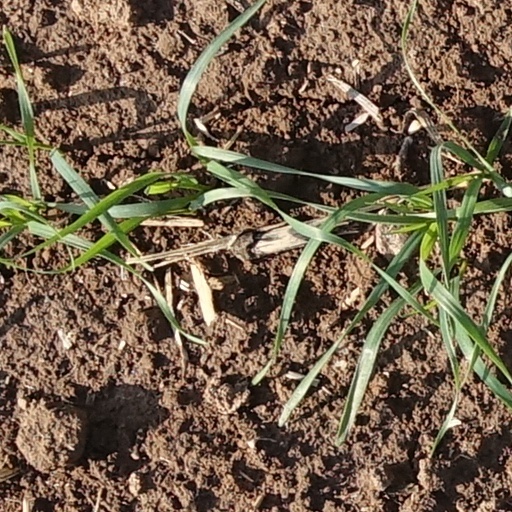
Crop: wheat